Mark McGwire

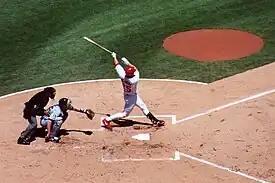
McGwire hitting a home run in St. Louis against the Tigers on July 14, 2001

However, in 2000 and 2001, McGwire's statistics declined relative to previous years as he struggled to avoid injury, specifically with his knee, which lessened his bat speed. McGwire missed two months of the 2000 season with patella tendinitis while noting his appreciation for coaching. In September, he was used primarily as a pinch-hitter. He played just 89 games and had 32 home runs. In the 2000 postseason, he was used a pinch hitter for six games, where he hit one home run (his fifth and final postseason home run) and walked twice as the Cardinals lost in the NLCS. He had surgery on his right knee to deal with tendinitis immediately the 2000 season ended. McGwire returned to play spring training and Opening Day in April (less than six months since the surgery), but his knee still bothered him, and after he went 2-for-21 (.095), he was moved to the disabled list on April 18. He ended missing a month. He ultimately played just 97 games that year and had 29 of his 56 hits go for home runs while batting .187. His last home run came on September 28 against Pittsburgh. In the NLDS, McGwire had just one hit in 11 at-bats and was pulled for a pinch-hitter in the 9th inning in decisive Game 5.